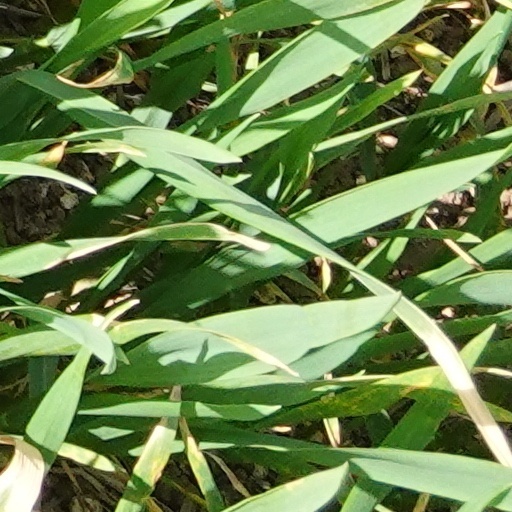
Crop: wheat